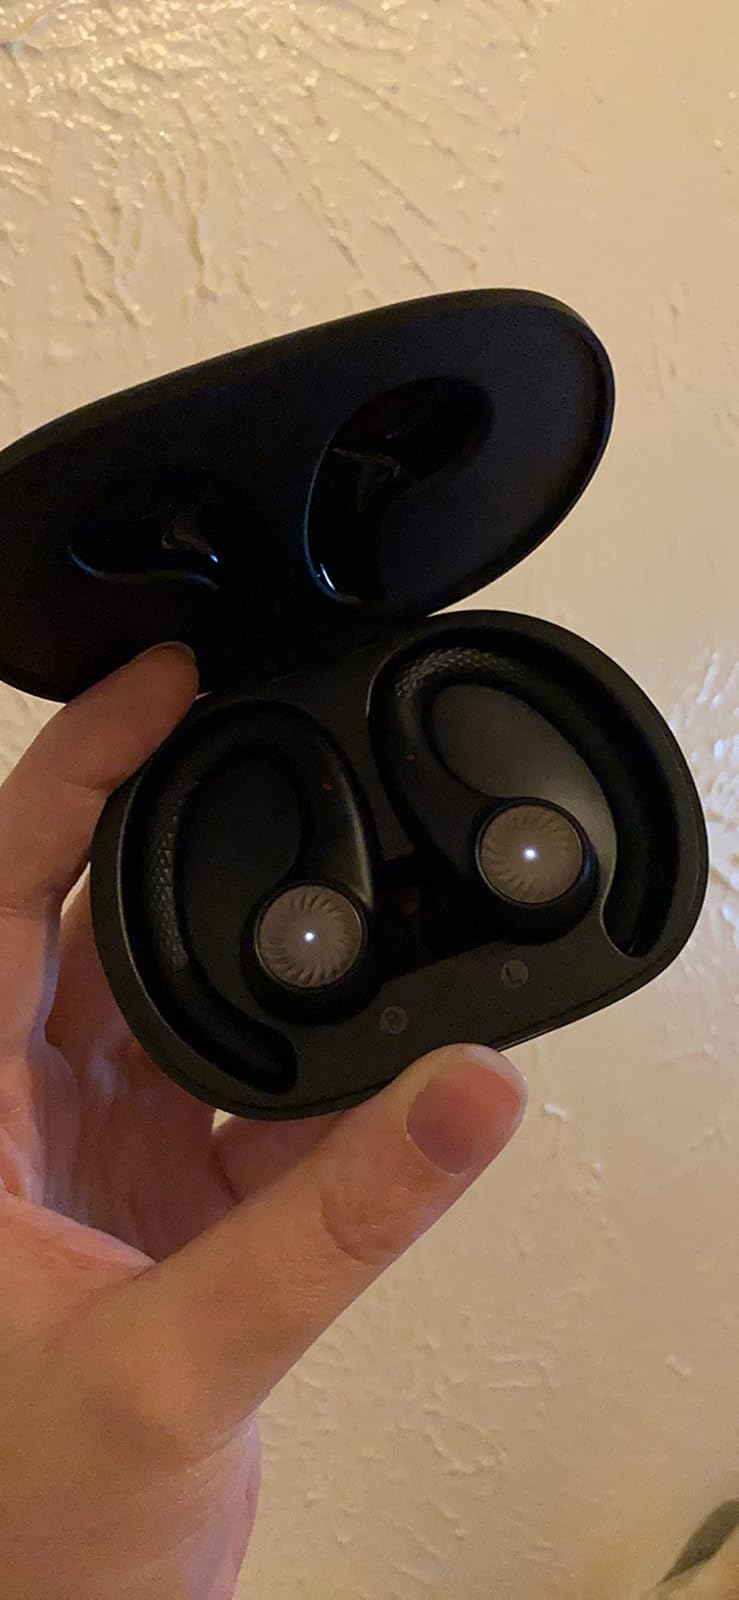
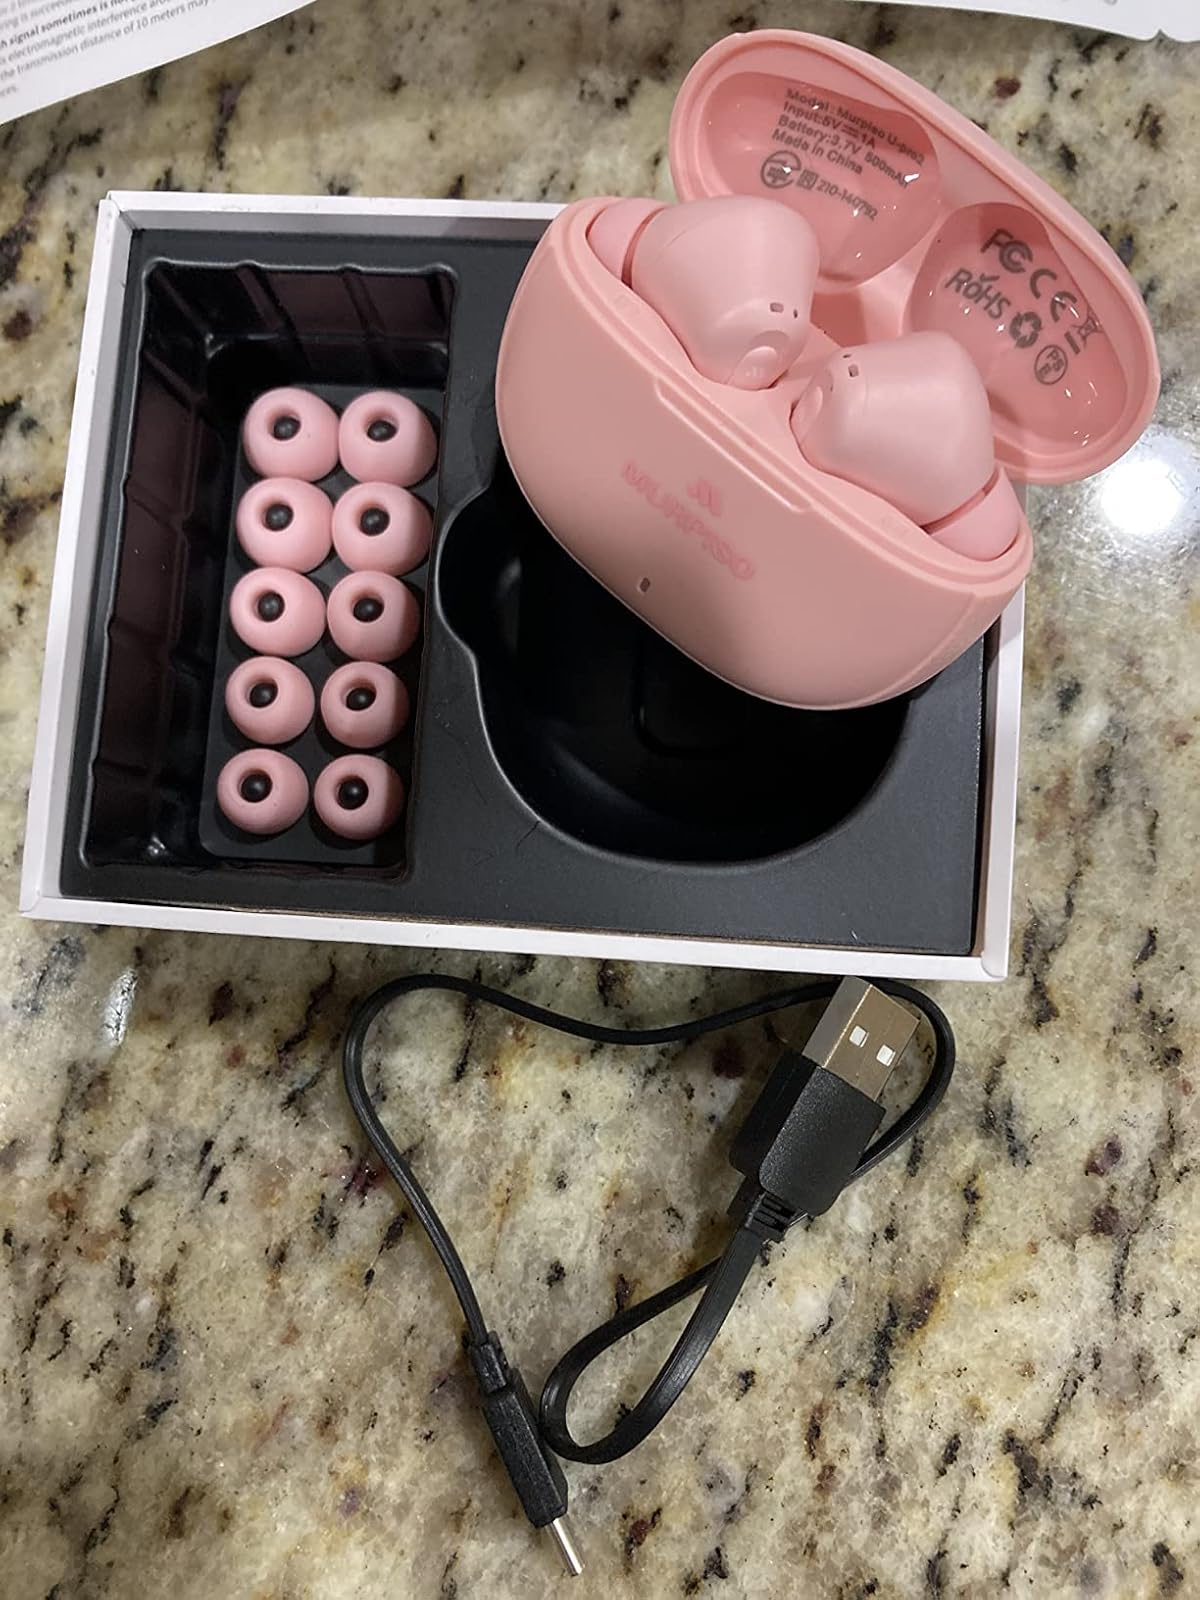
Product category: earbuds
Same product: no